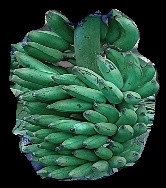
Variety: elakki-bale
Grade: grade1